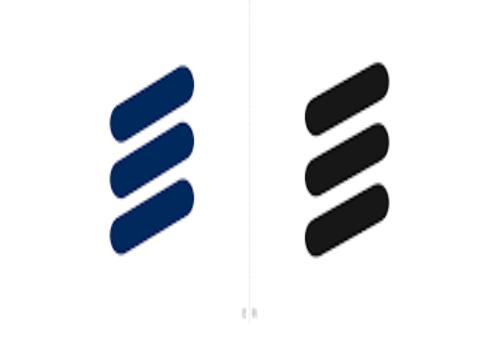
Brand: Ericsson
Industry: Electronic